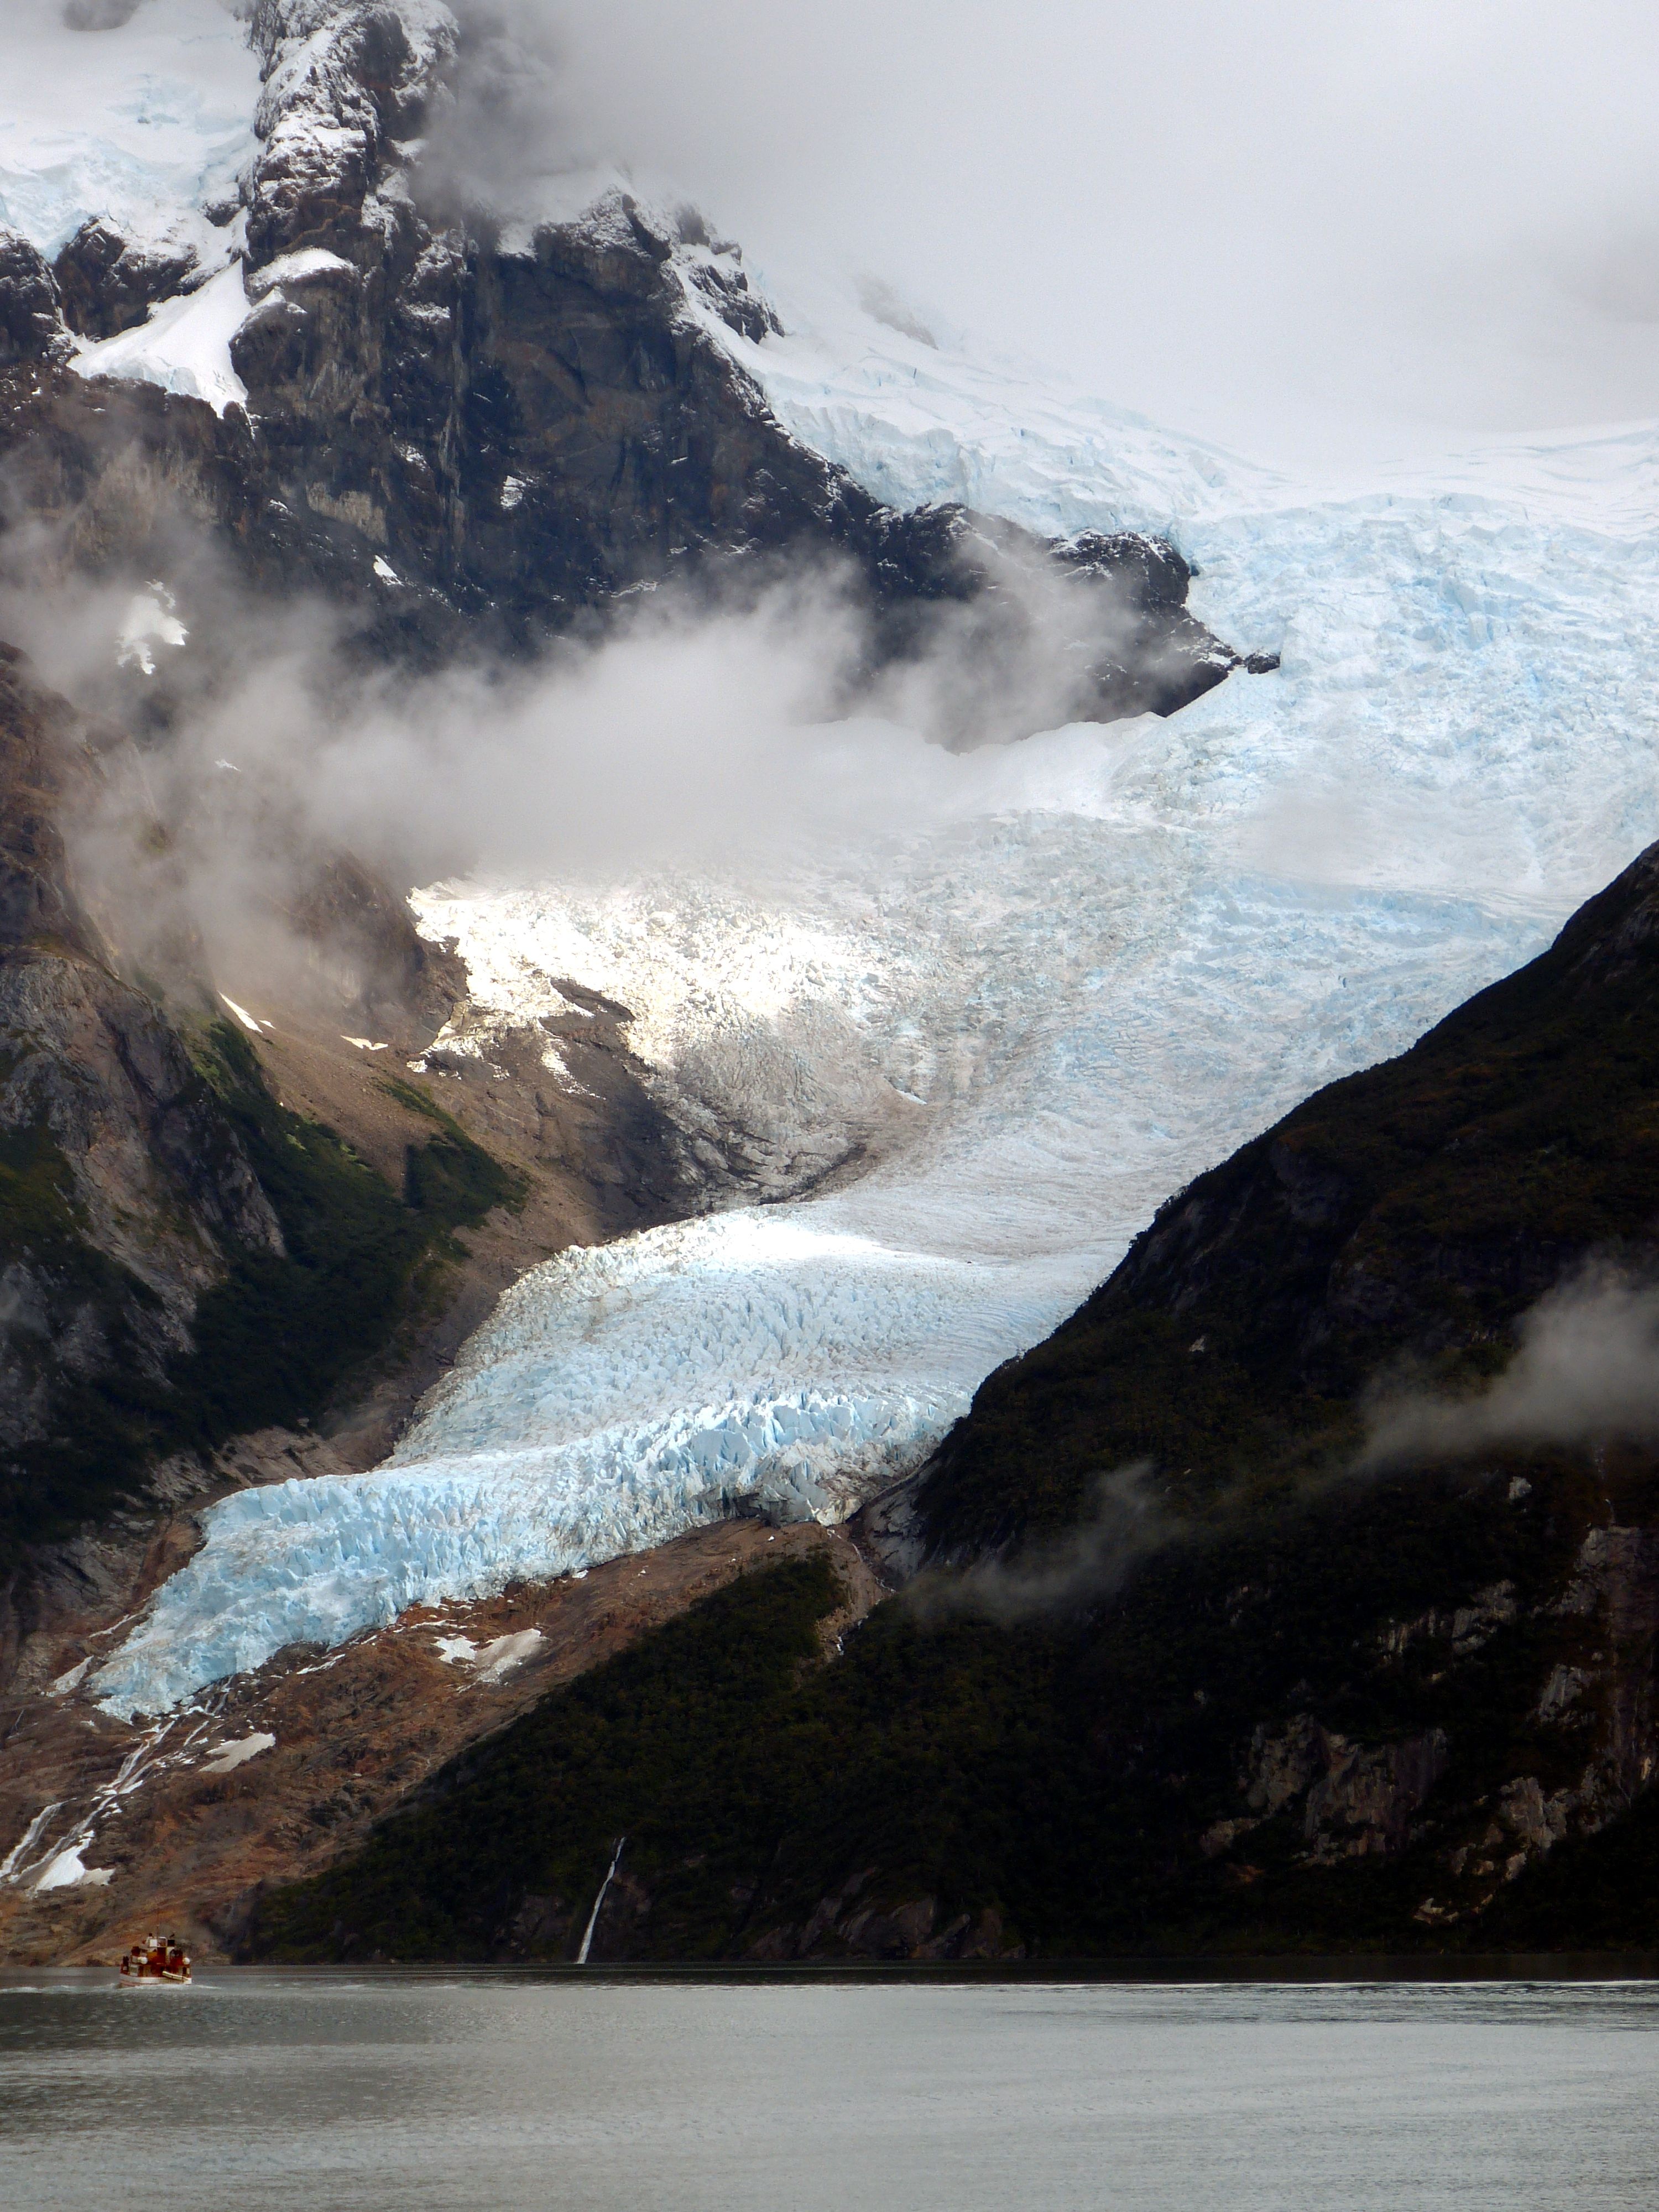
landscape, sea, coast, water, nature, ocean, mountain, snow, wave, mountain range, ice, glacier, fjord, national park, chile, body of water, clouds, mountains, south america, patagonia, landform, geographical feature, atmospheric phenomenon, glacial landform, geological phenomenon